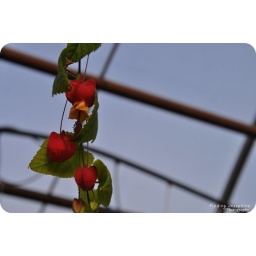
Photosynthesis - The Process by which green plants convert sunlight to energy.